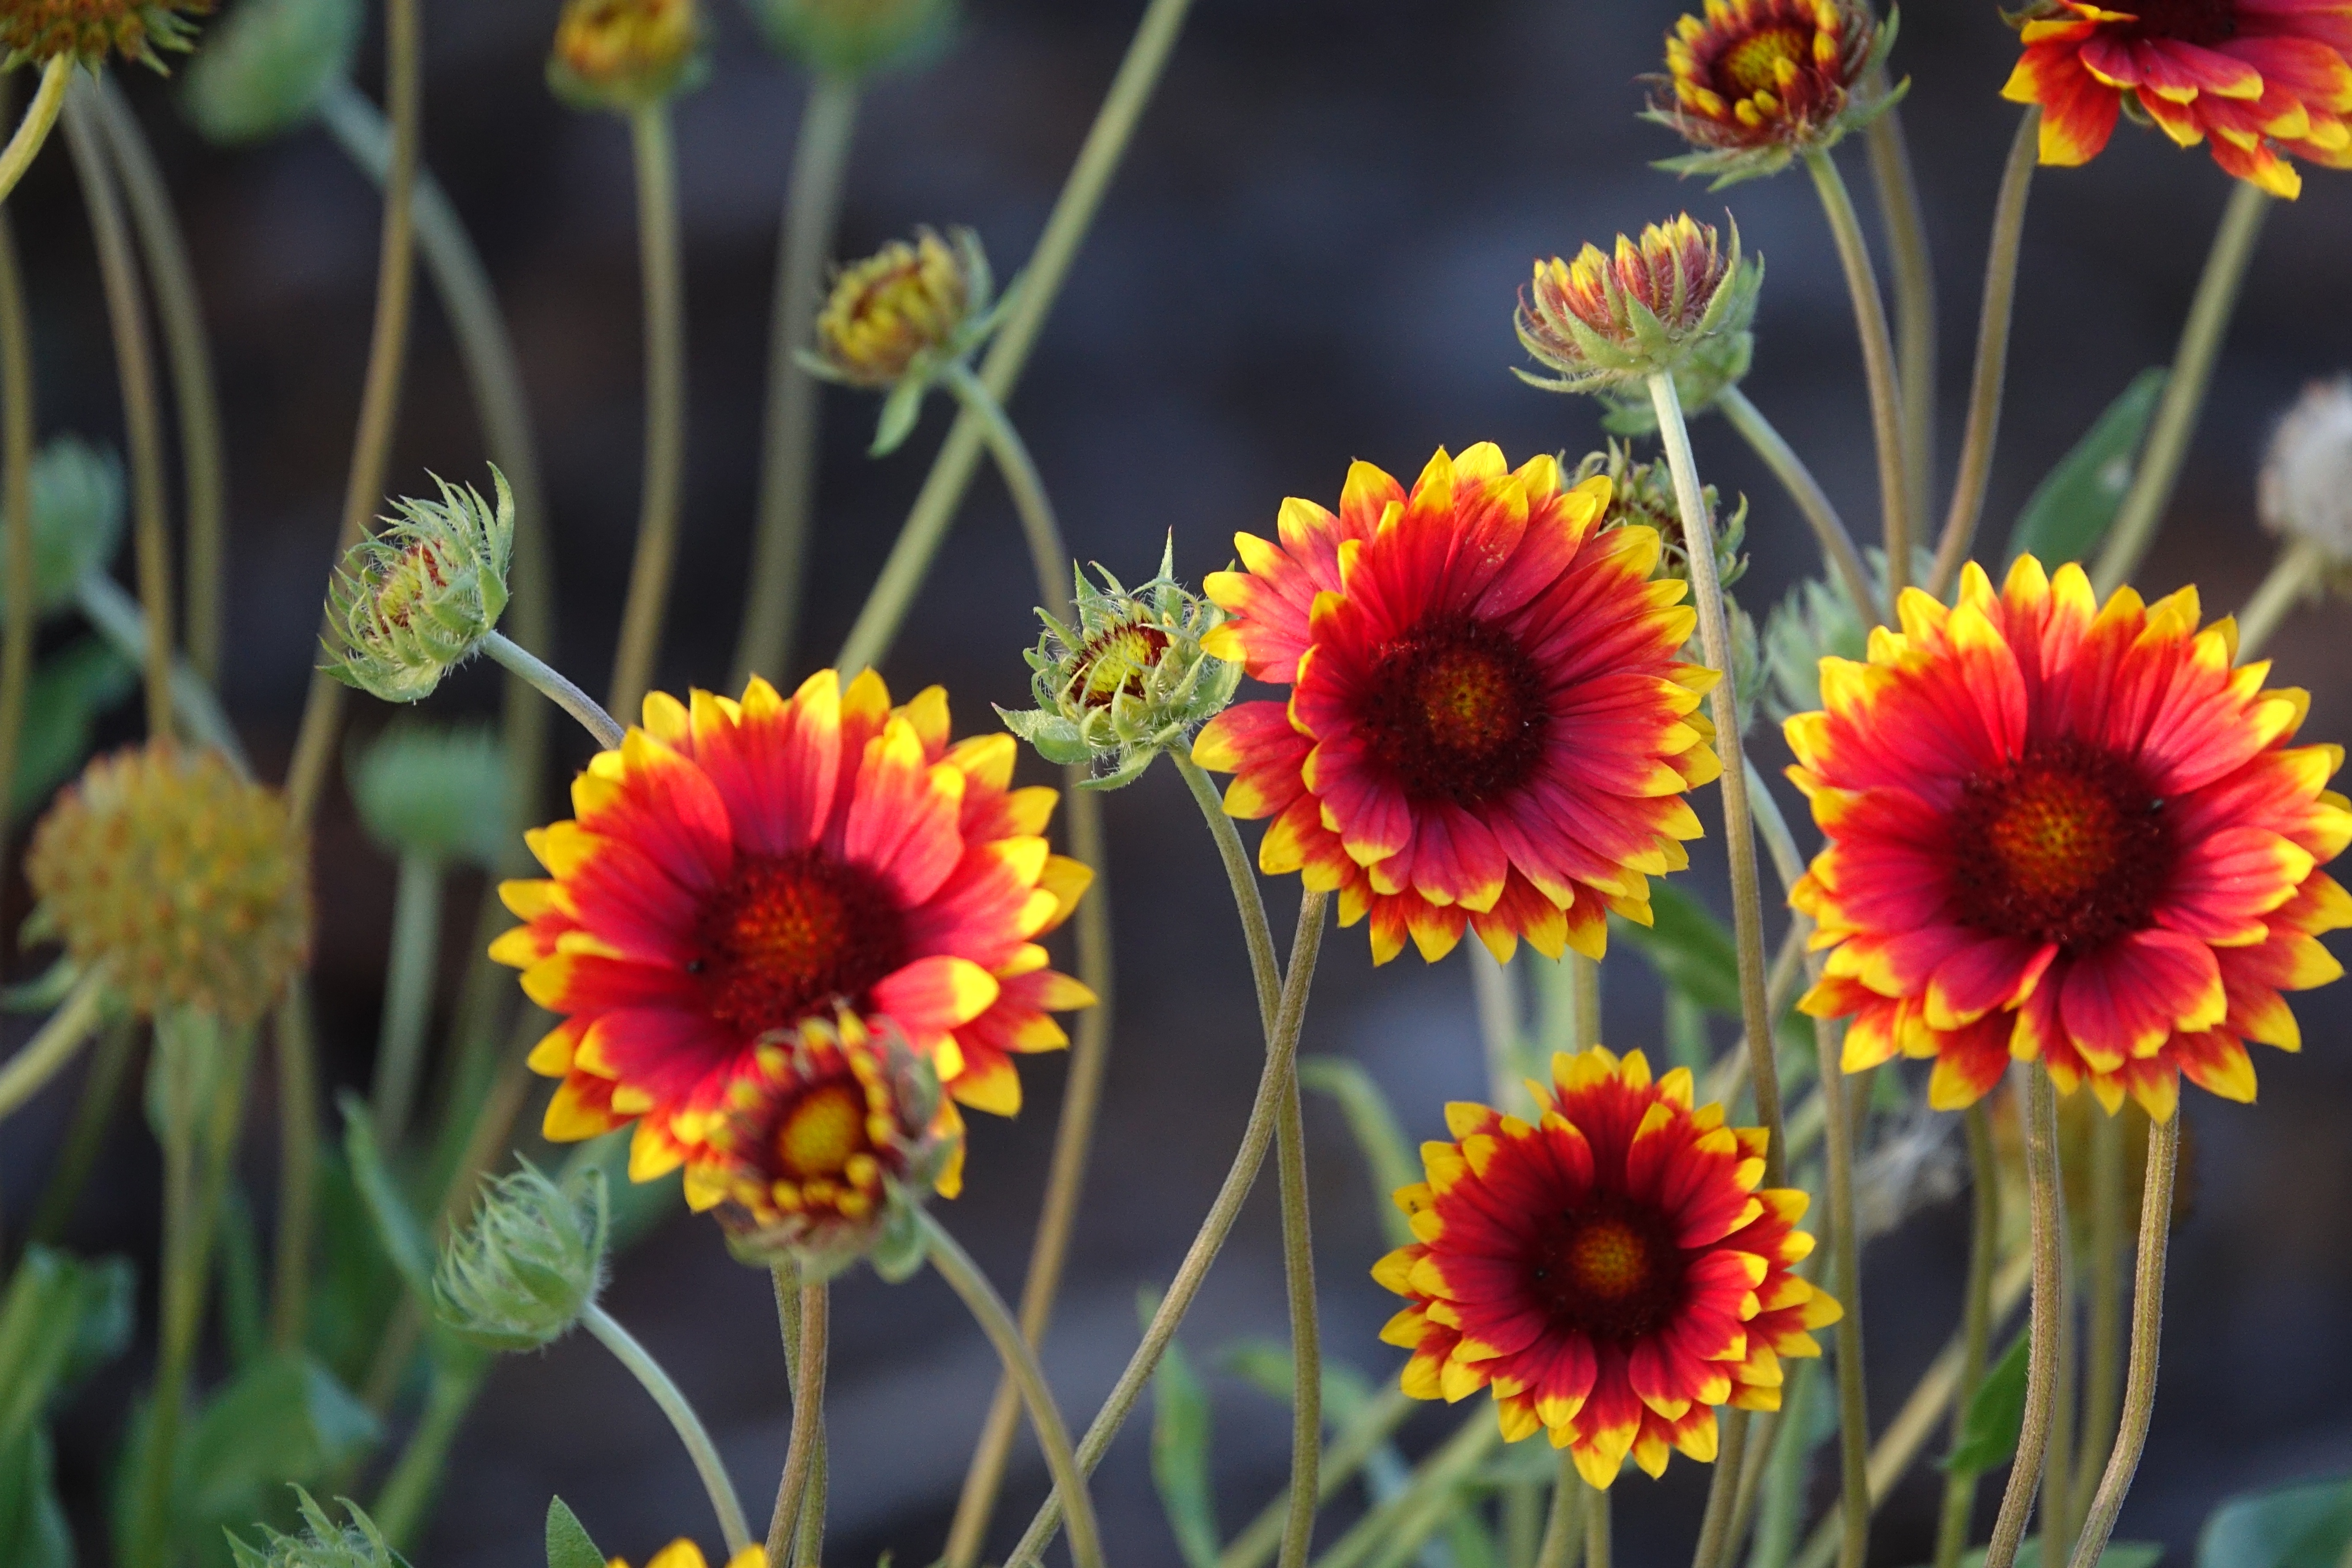
nature, plant, flower, petal, daisy, red, herb, macro, botany, garden, flora, wildflower, macro photography, flowering plant, daisy family, annual plant, plant stem, land plant, blanket flowers